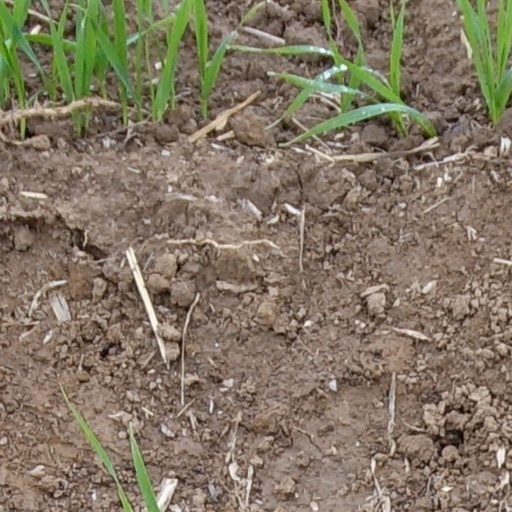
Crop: wheat